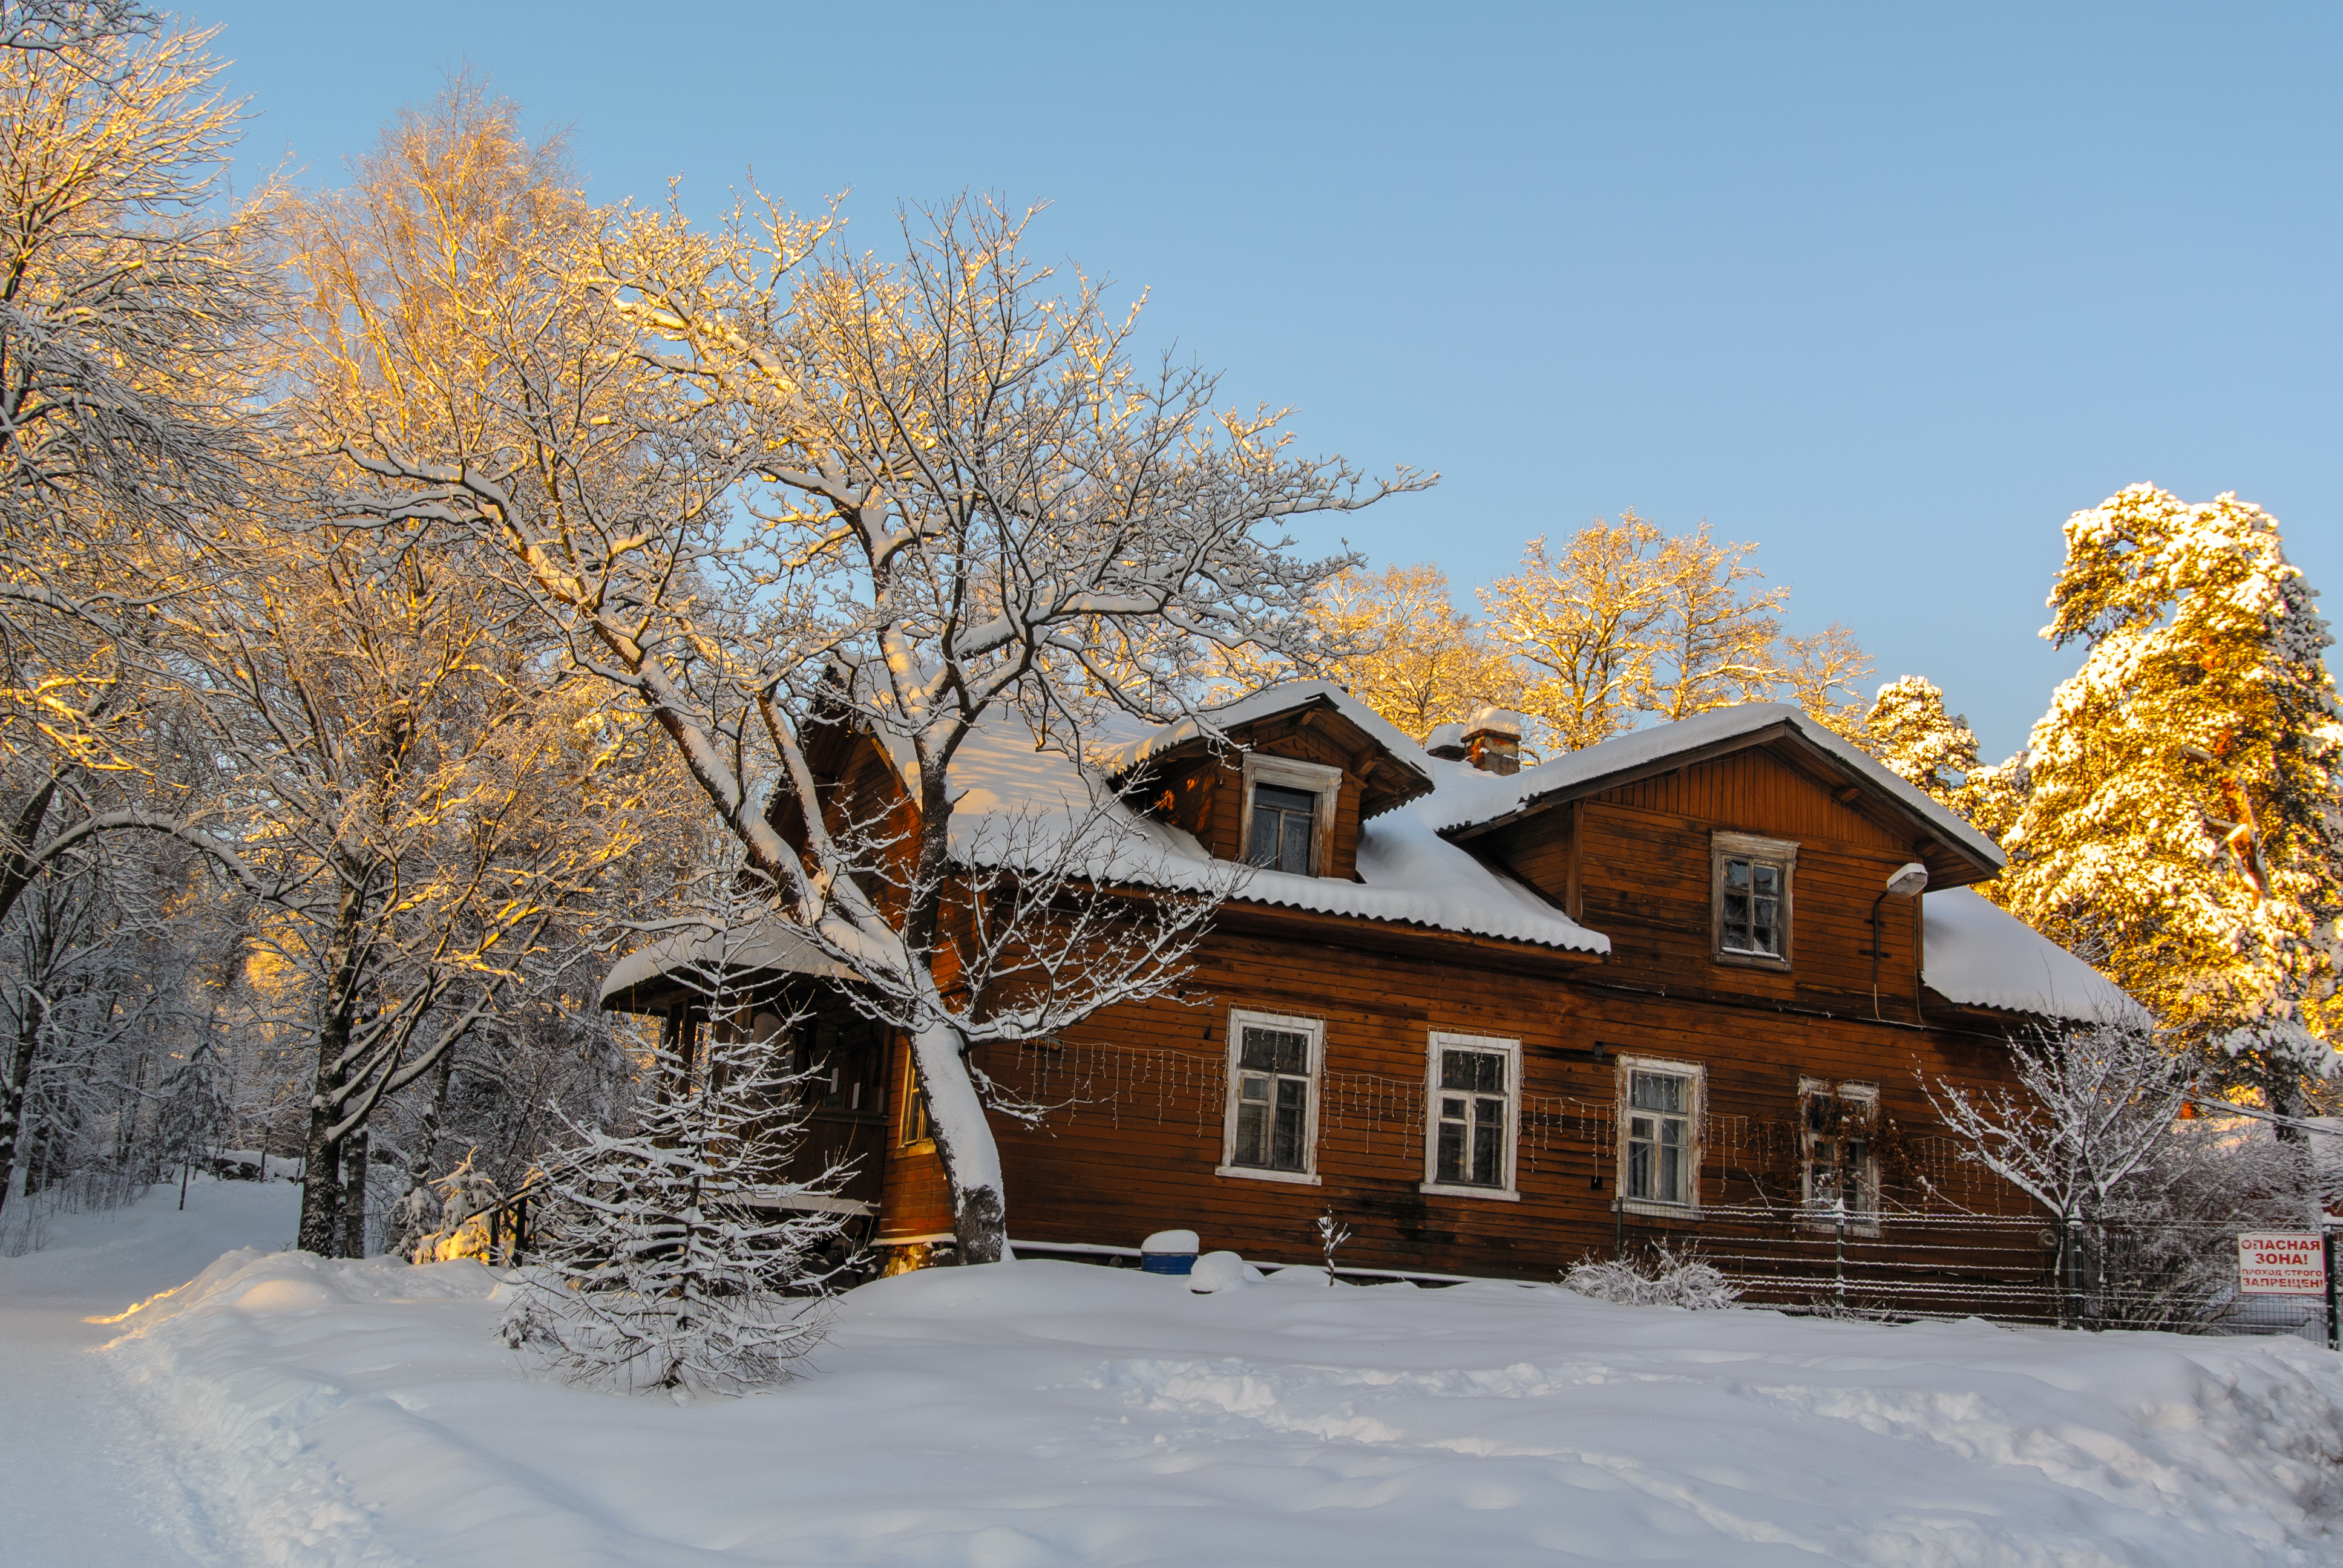
images, sky, building, window, property, snow, plant, house, tree, twig, natural landscape, branch, sunlight, cloud, neighbourhood, freezing, residential area, rural area, landscape, real estate, cottage, Tints and shades, siding, frost, roof, winter, suburb, door, facade, event, home, sugar house, larch, town, deciduous, conifer, wood, evening, farmhouse, fir, precipitation, shed, estate, ice, pine family, pine, village, autumn